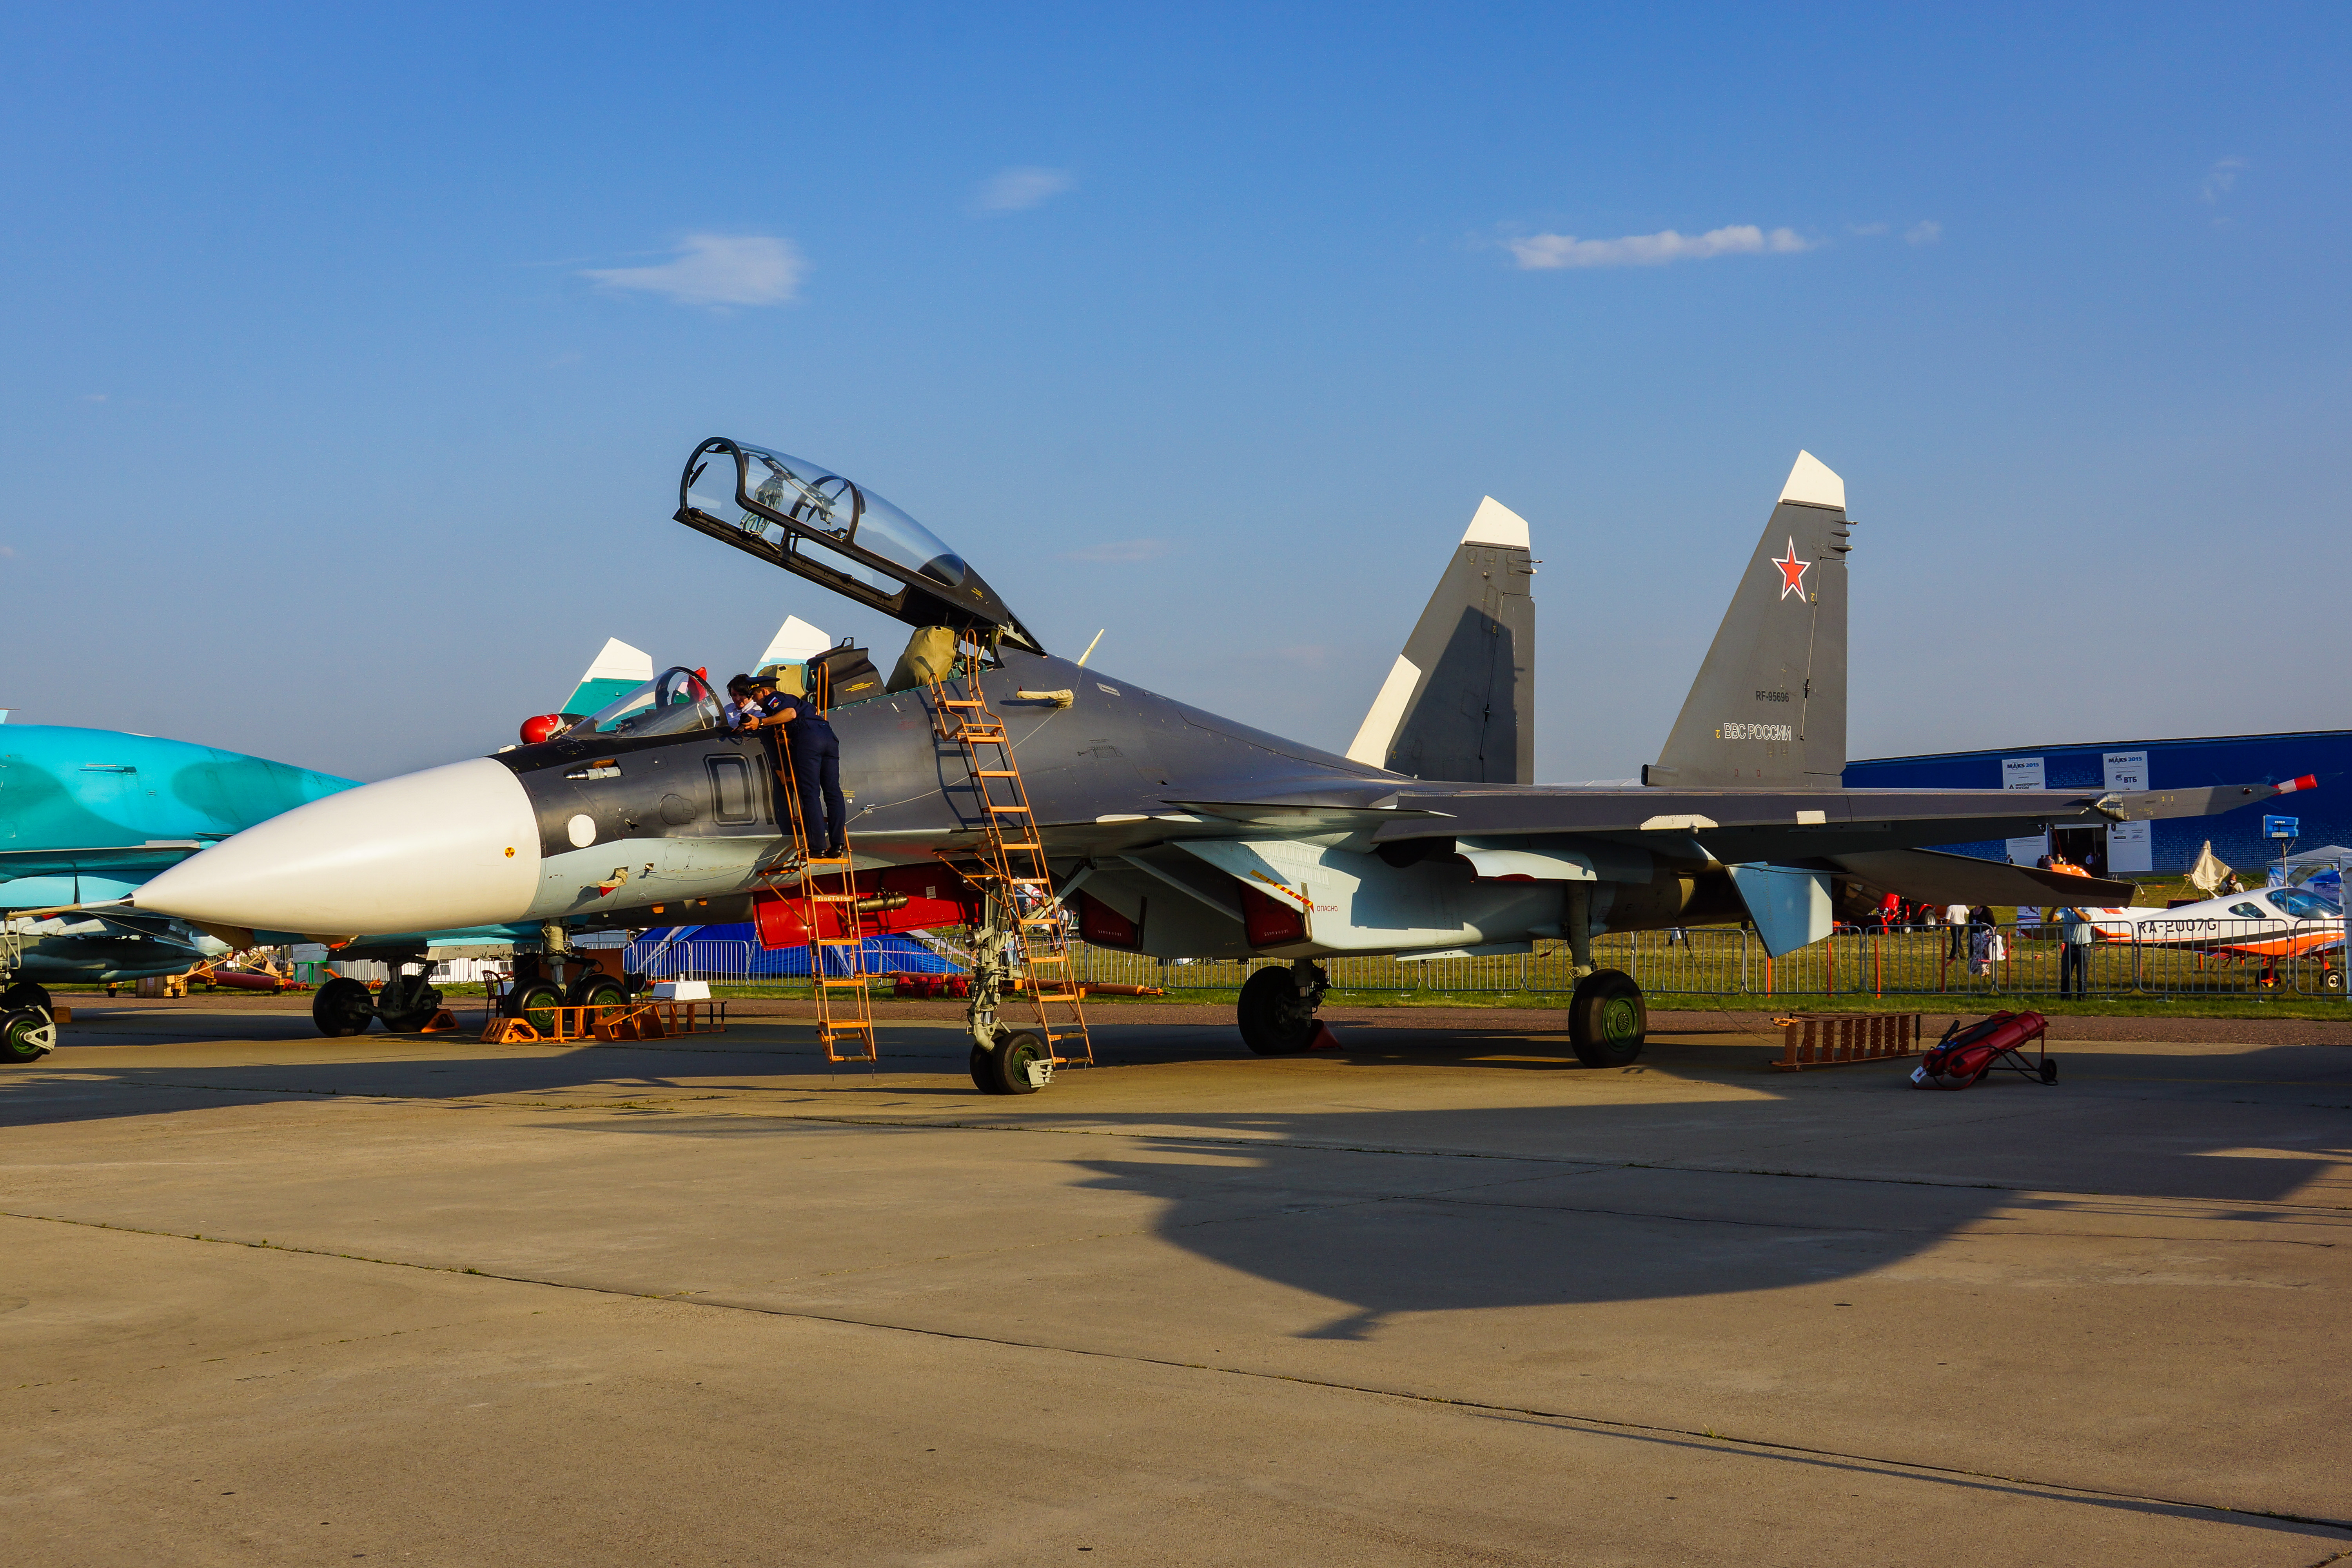
air show, statics, airplane, helicopter, aerodrome technology, aviation, military aviation, civil aviation, fighter, vehicle, sky, exhibition, maks, mode of transport, aircraft, transport, military aircraft, aerospace engineering, fighter aircraft, rim, air travel, runway, aerospace manufacturer, air force, windshield, service, airport apron, jet aircraft, ground attack aircraft, umbrella, supersonic aircraft, rolling, aircraft engine, airport, building material, trainer, fin